World Wide Technology Soccer Park

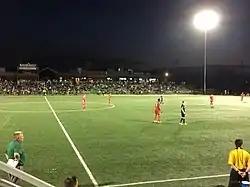
The stadium during a match in 2015

World Wide Technology Soccer Park is a soccer complex which includes four soccer-specific stadiums, with the main field, "West Community Stadium", holding 5,500 seats. Located in Fenton, Missouri, United States, a suburb southwest of downtown St. Louis, it is owned and operated by St. Louis Scott Gallagher Soccer Club whose 275 teams and 3,600 players use it for both practice and games.